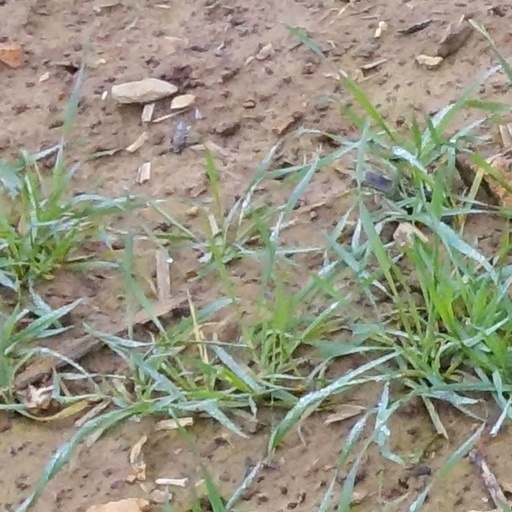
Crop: wheat